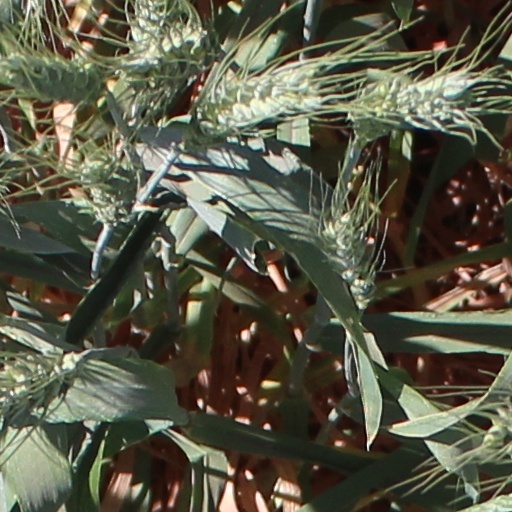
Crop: wheat